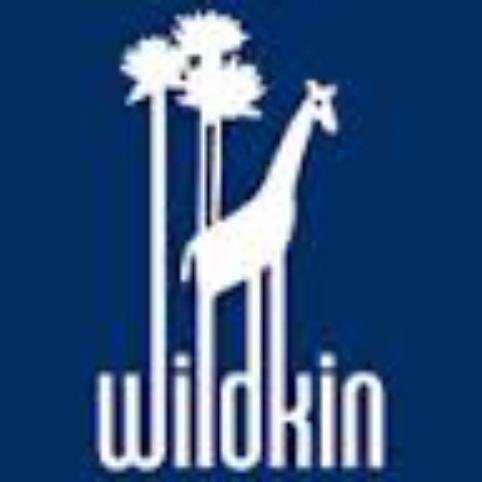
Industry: Necessities